Typewriter

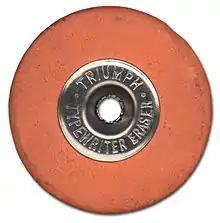
Triumph typewriter eraser (1960)

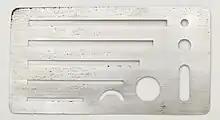
Erasing Shield (1992)

The index typewriter came into the market in the early 1880s. The index typewriter uses a pointer or stylus to choose a letter from an index. The pointer is mechanically linked so that the letter chosen could then be printed, most often by the activation of a lever.